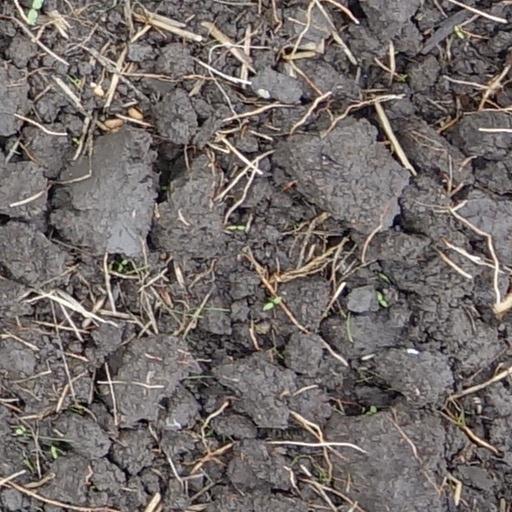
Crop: wheat